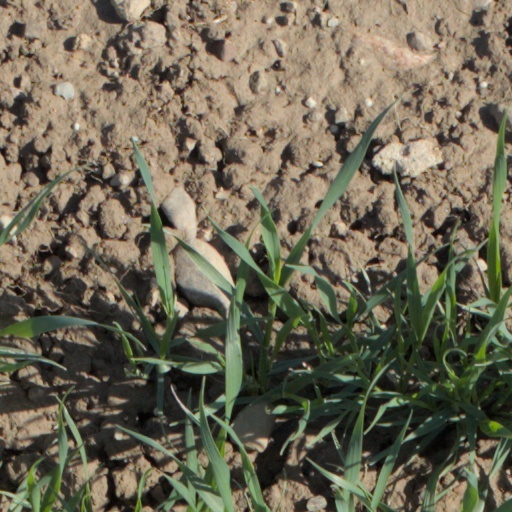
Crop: wheat